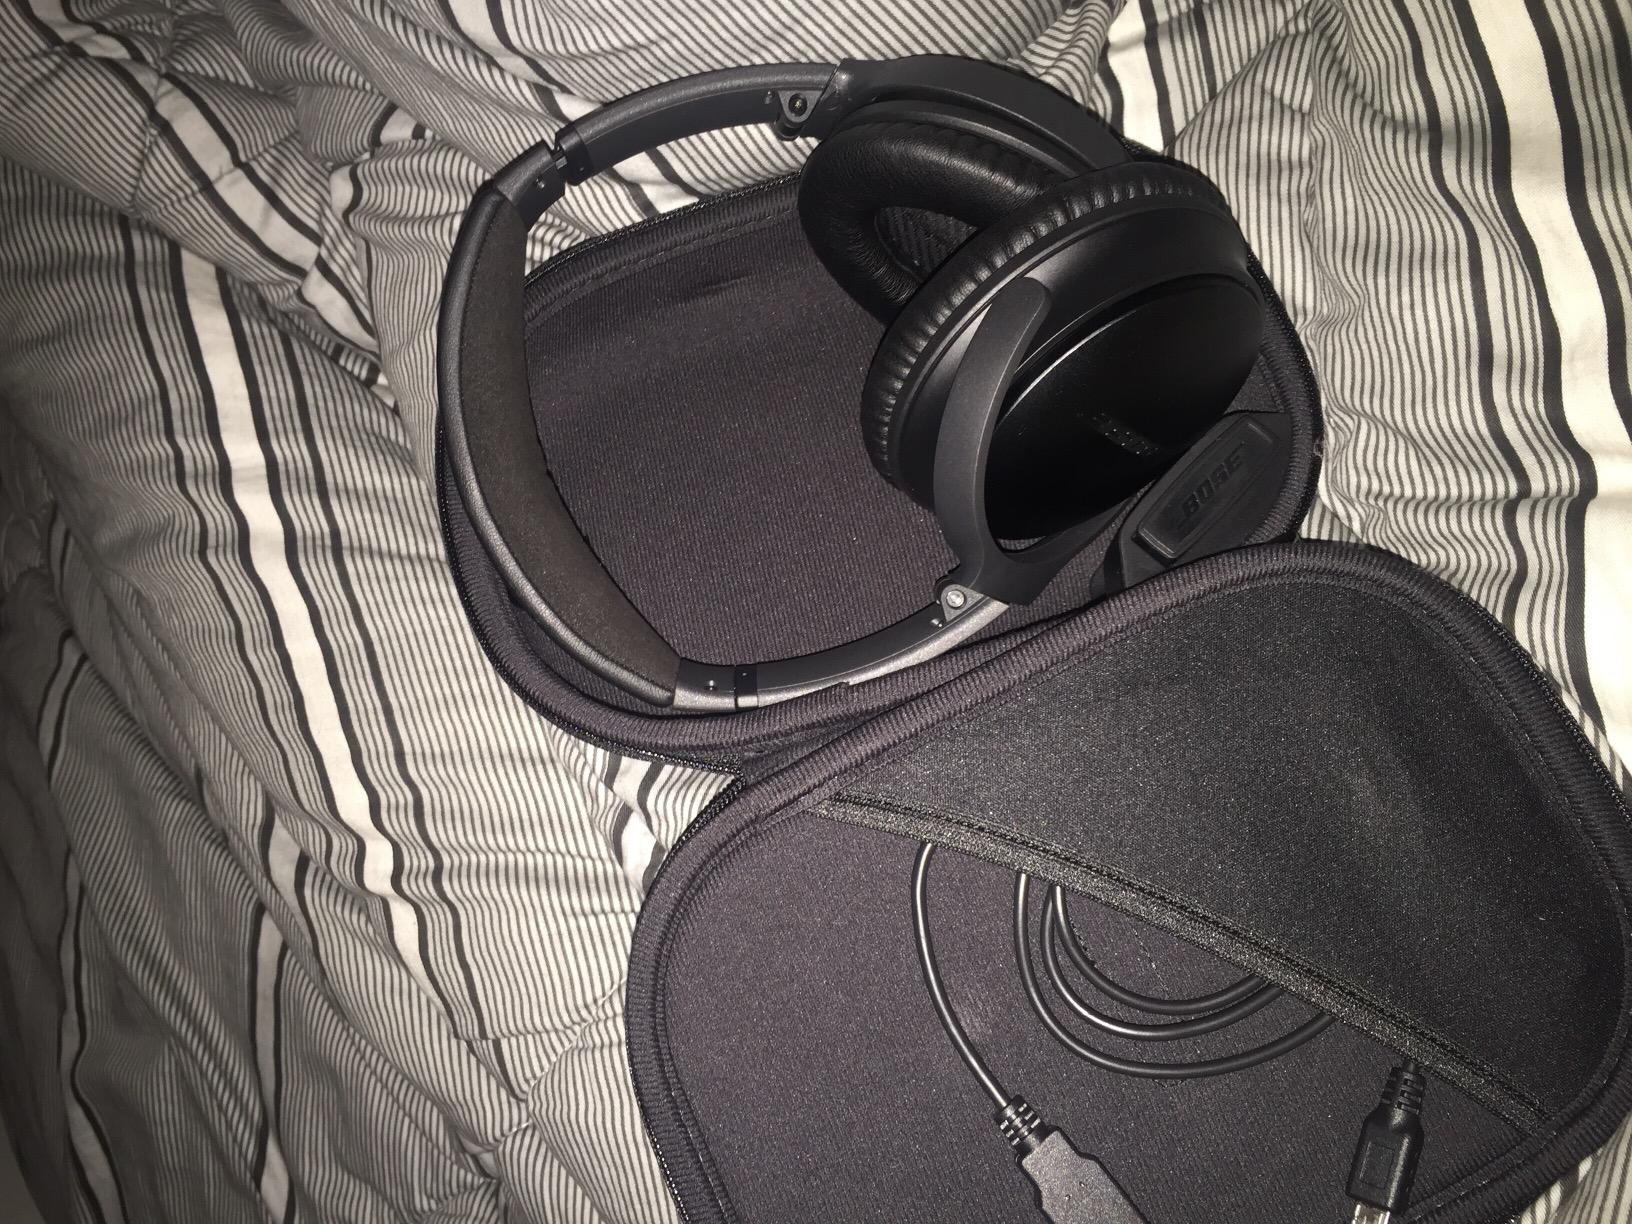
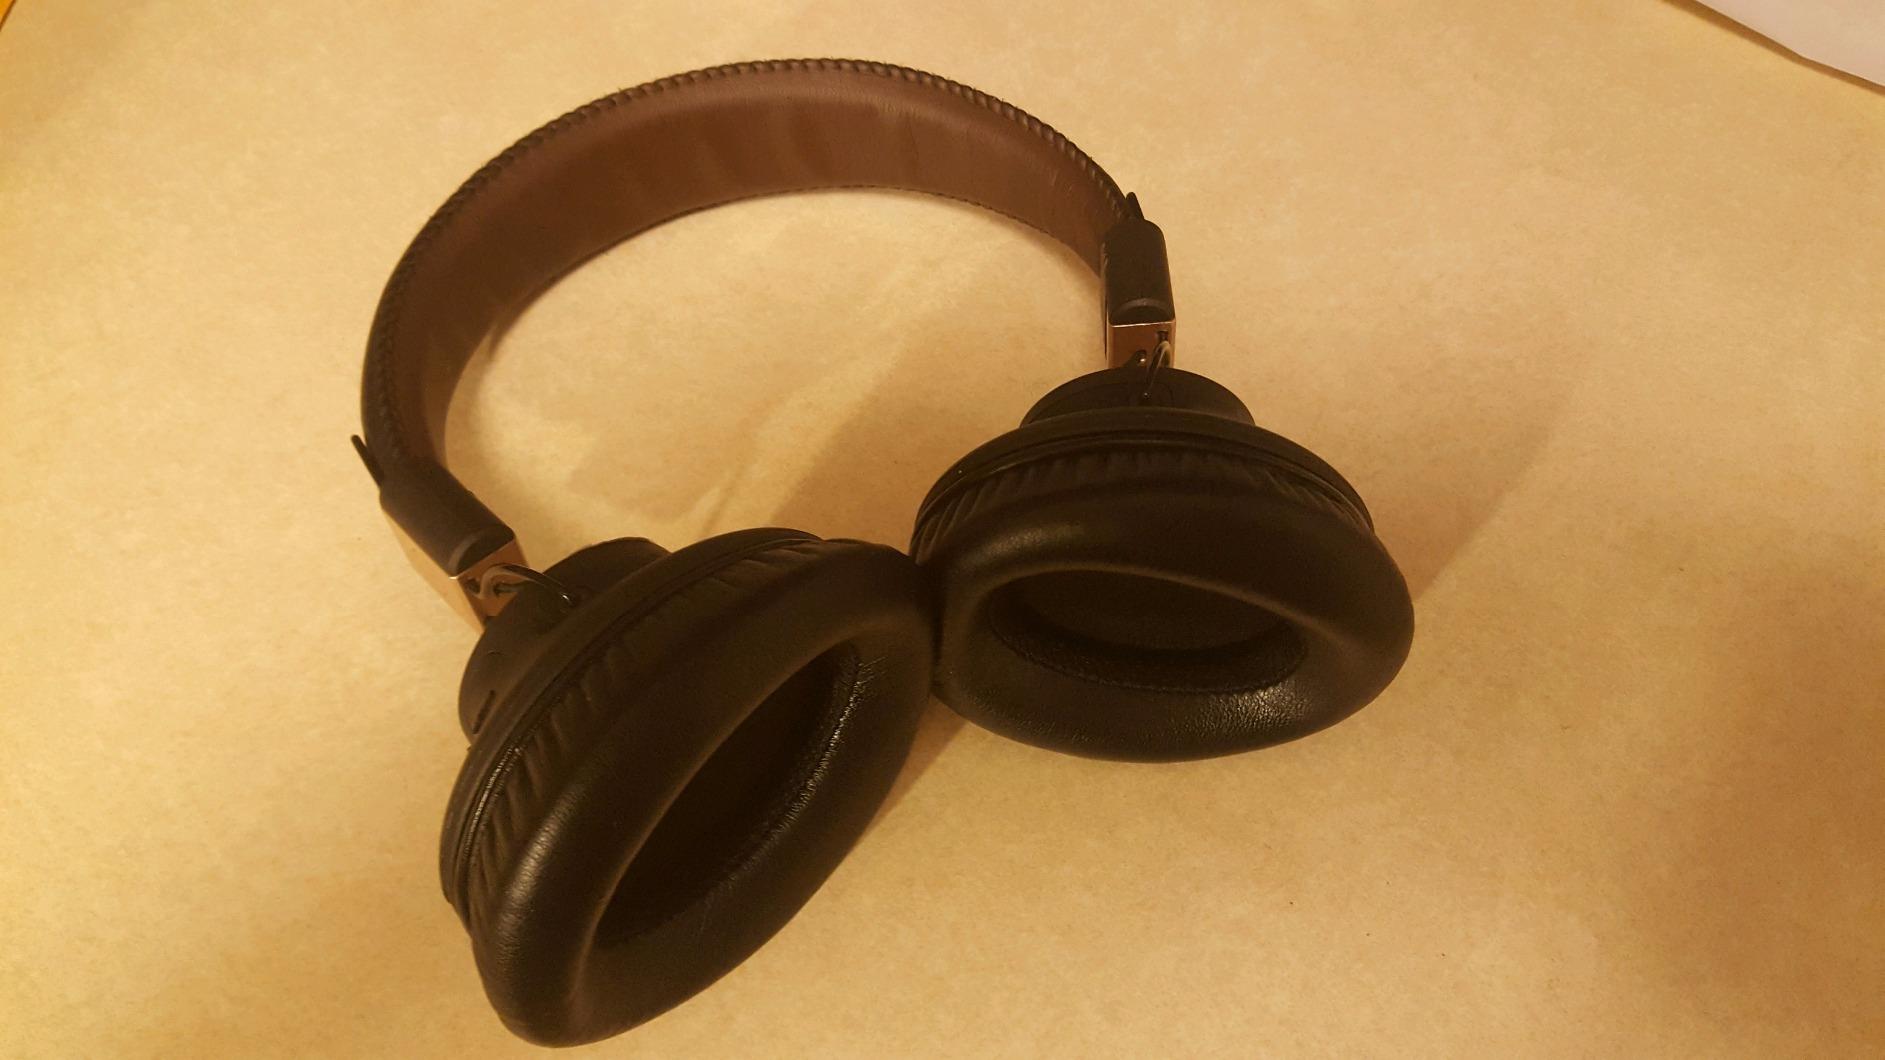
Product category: headphones
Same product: no